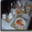
Label: table